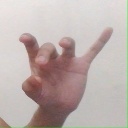
अक्षर: ओ